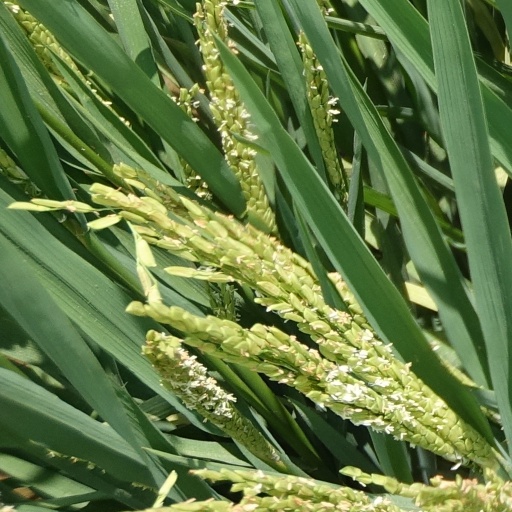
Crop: rice